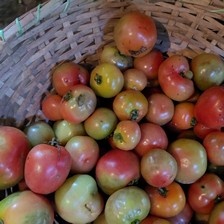
Label: tomato